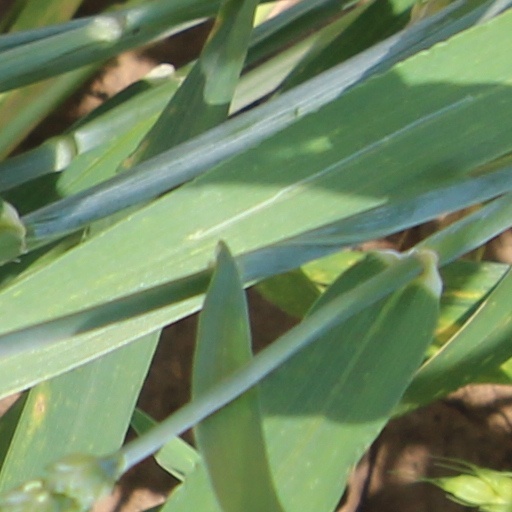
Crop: wheat